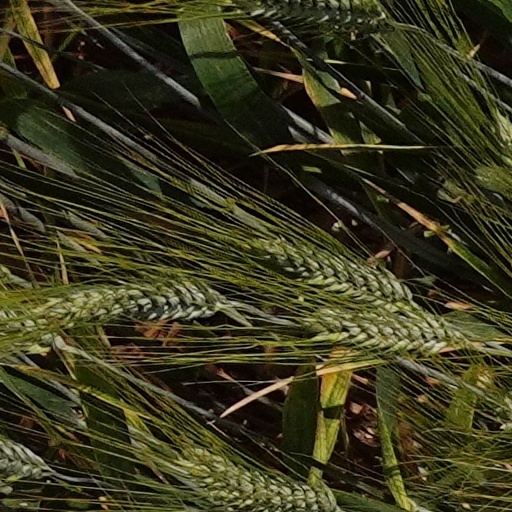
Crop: wheat